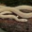
Label: snake